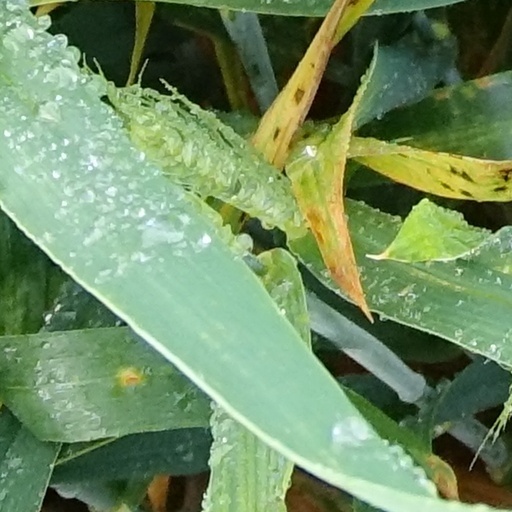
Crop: wheat